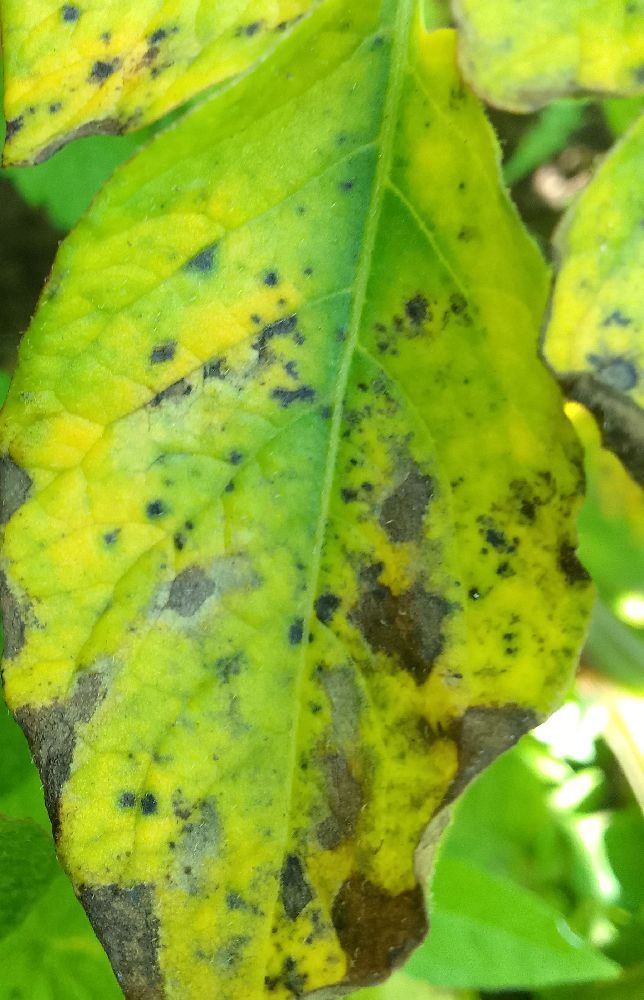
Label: Early blight